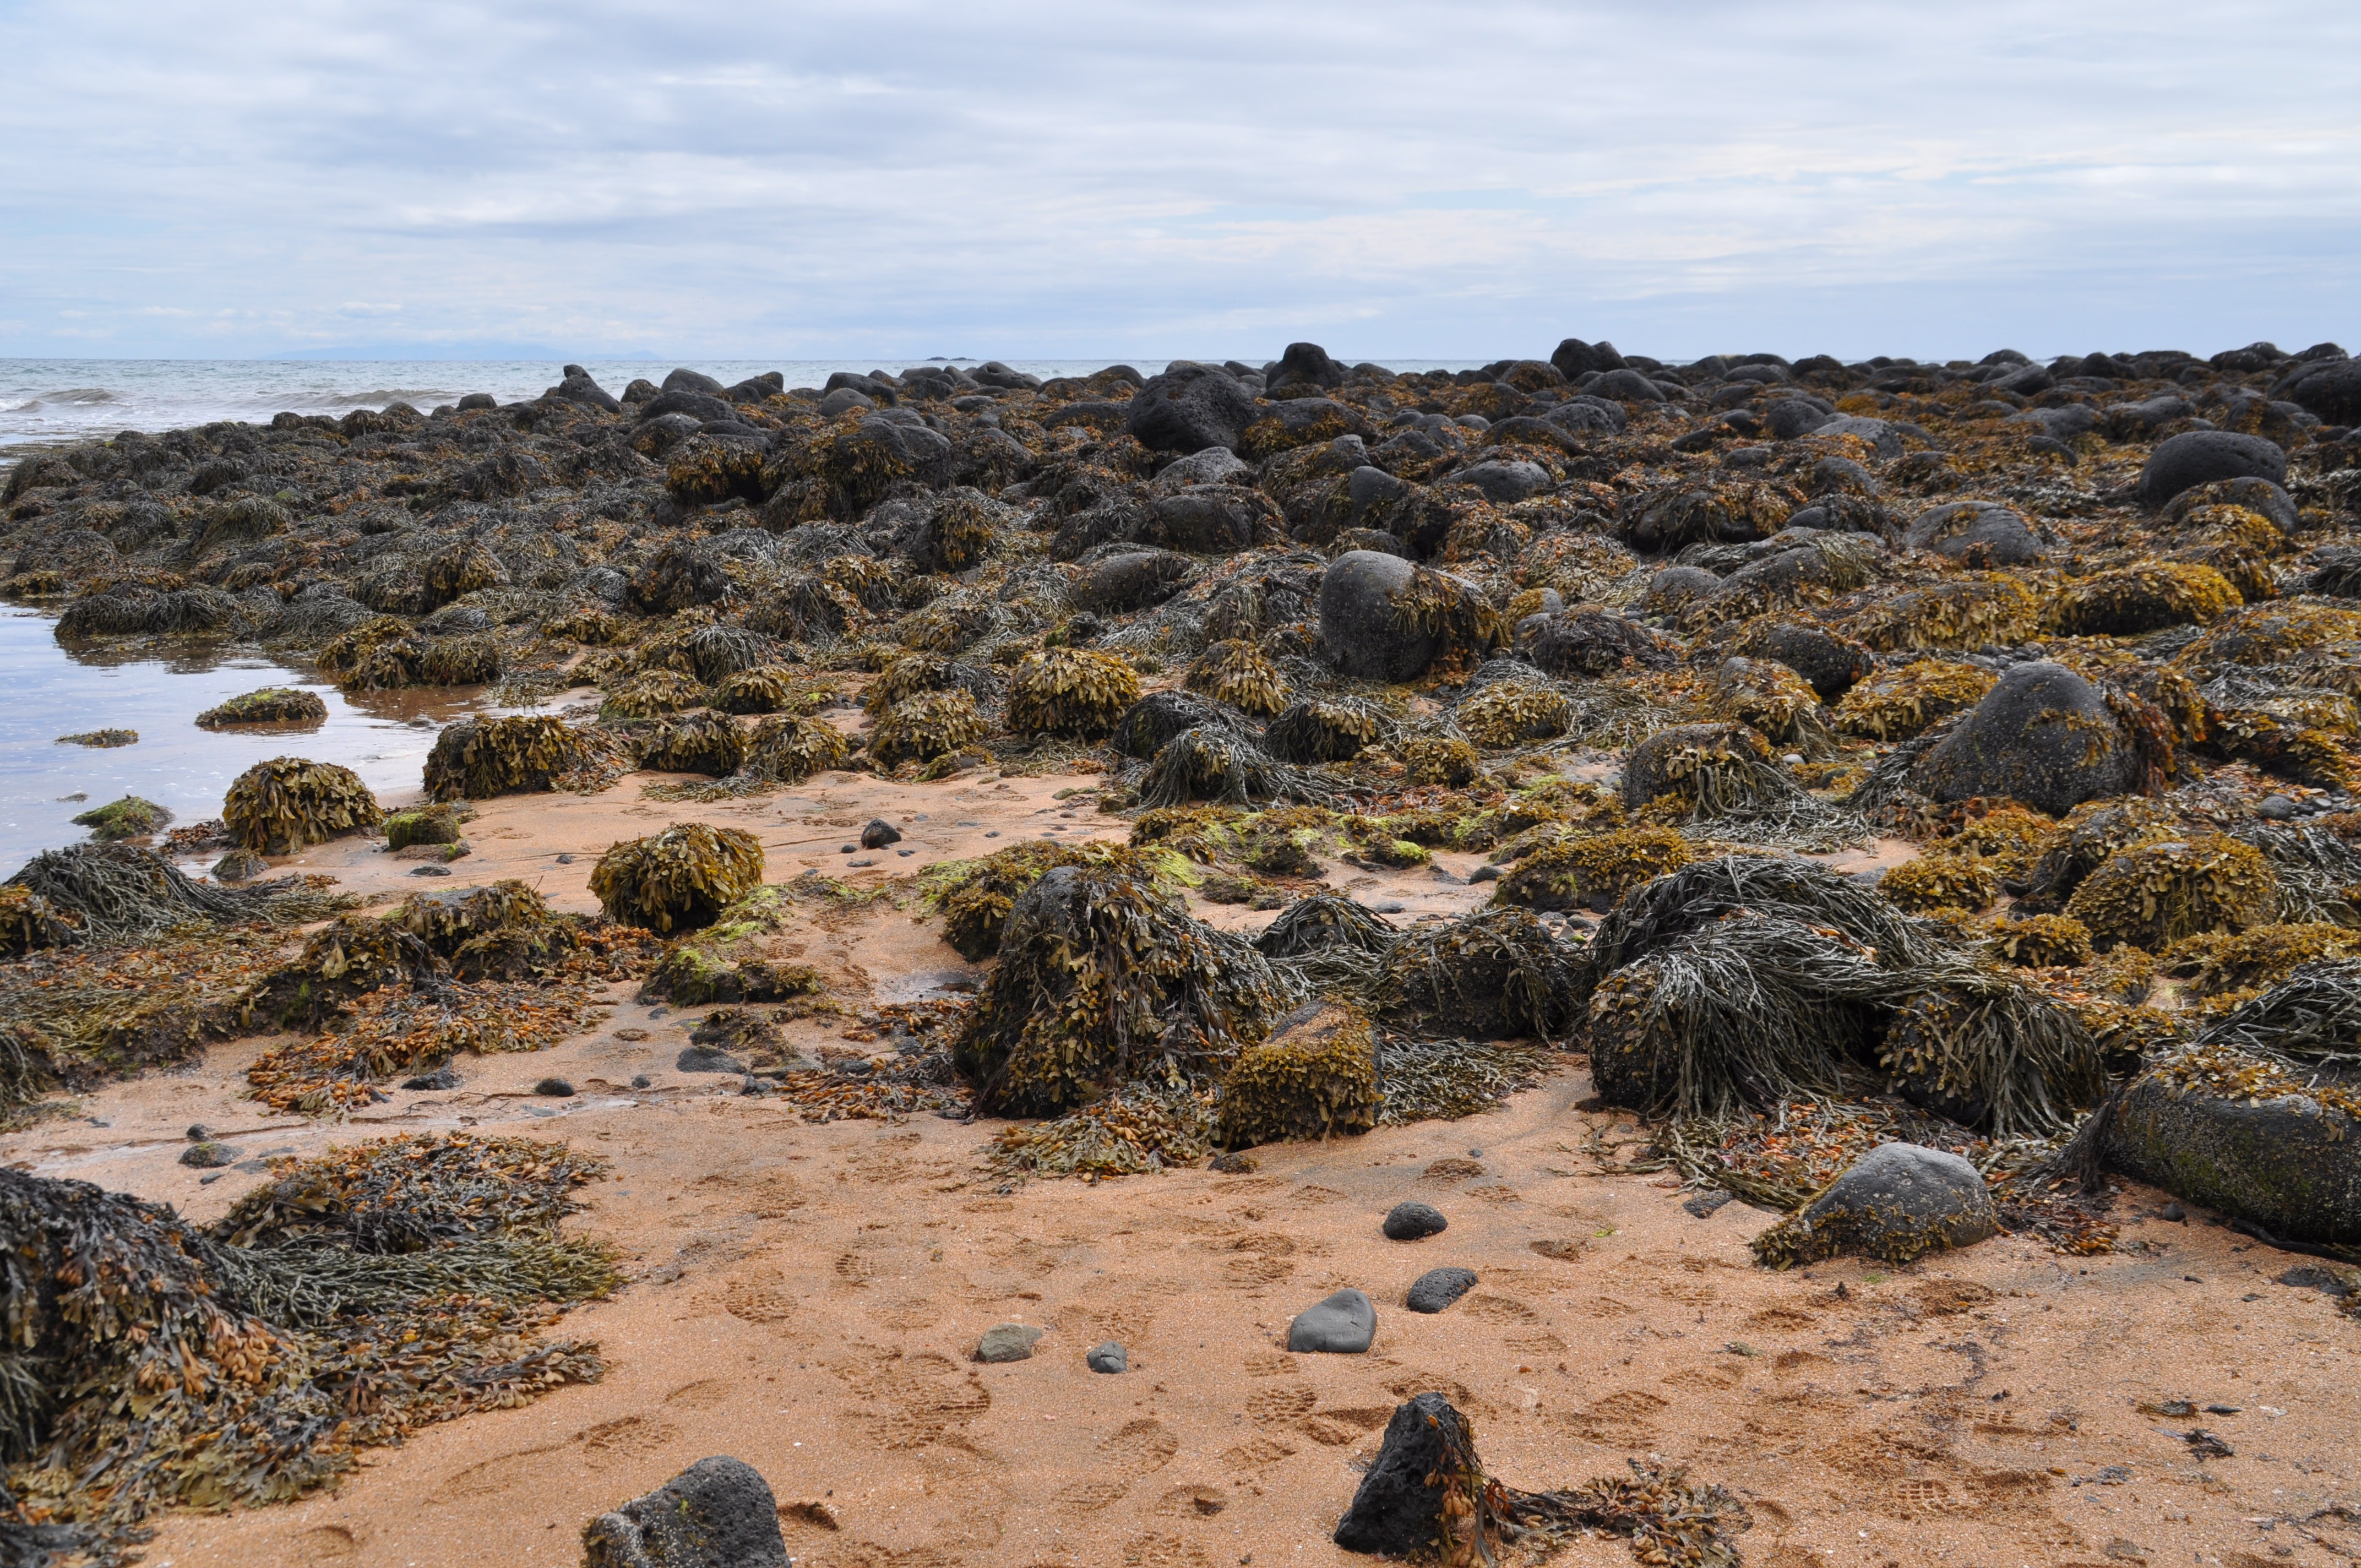
beach, landscape, sea, coast, water, rock, ocean, wilderness, shore, cliff, seaweed, bay, iceland, terrain, material, erosion, geology, ruins, habitat, cape, wadi, black stone, natural environment, aeolian landform